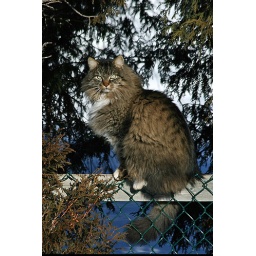
Neighbour's cat sitting on their back gate. Took this through an open window in my computer room.